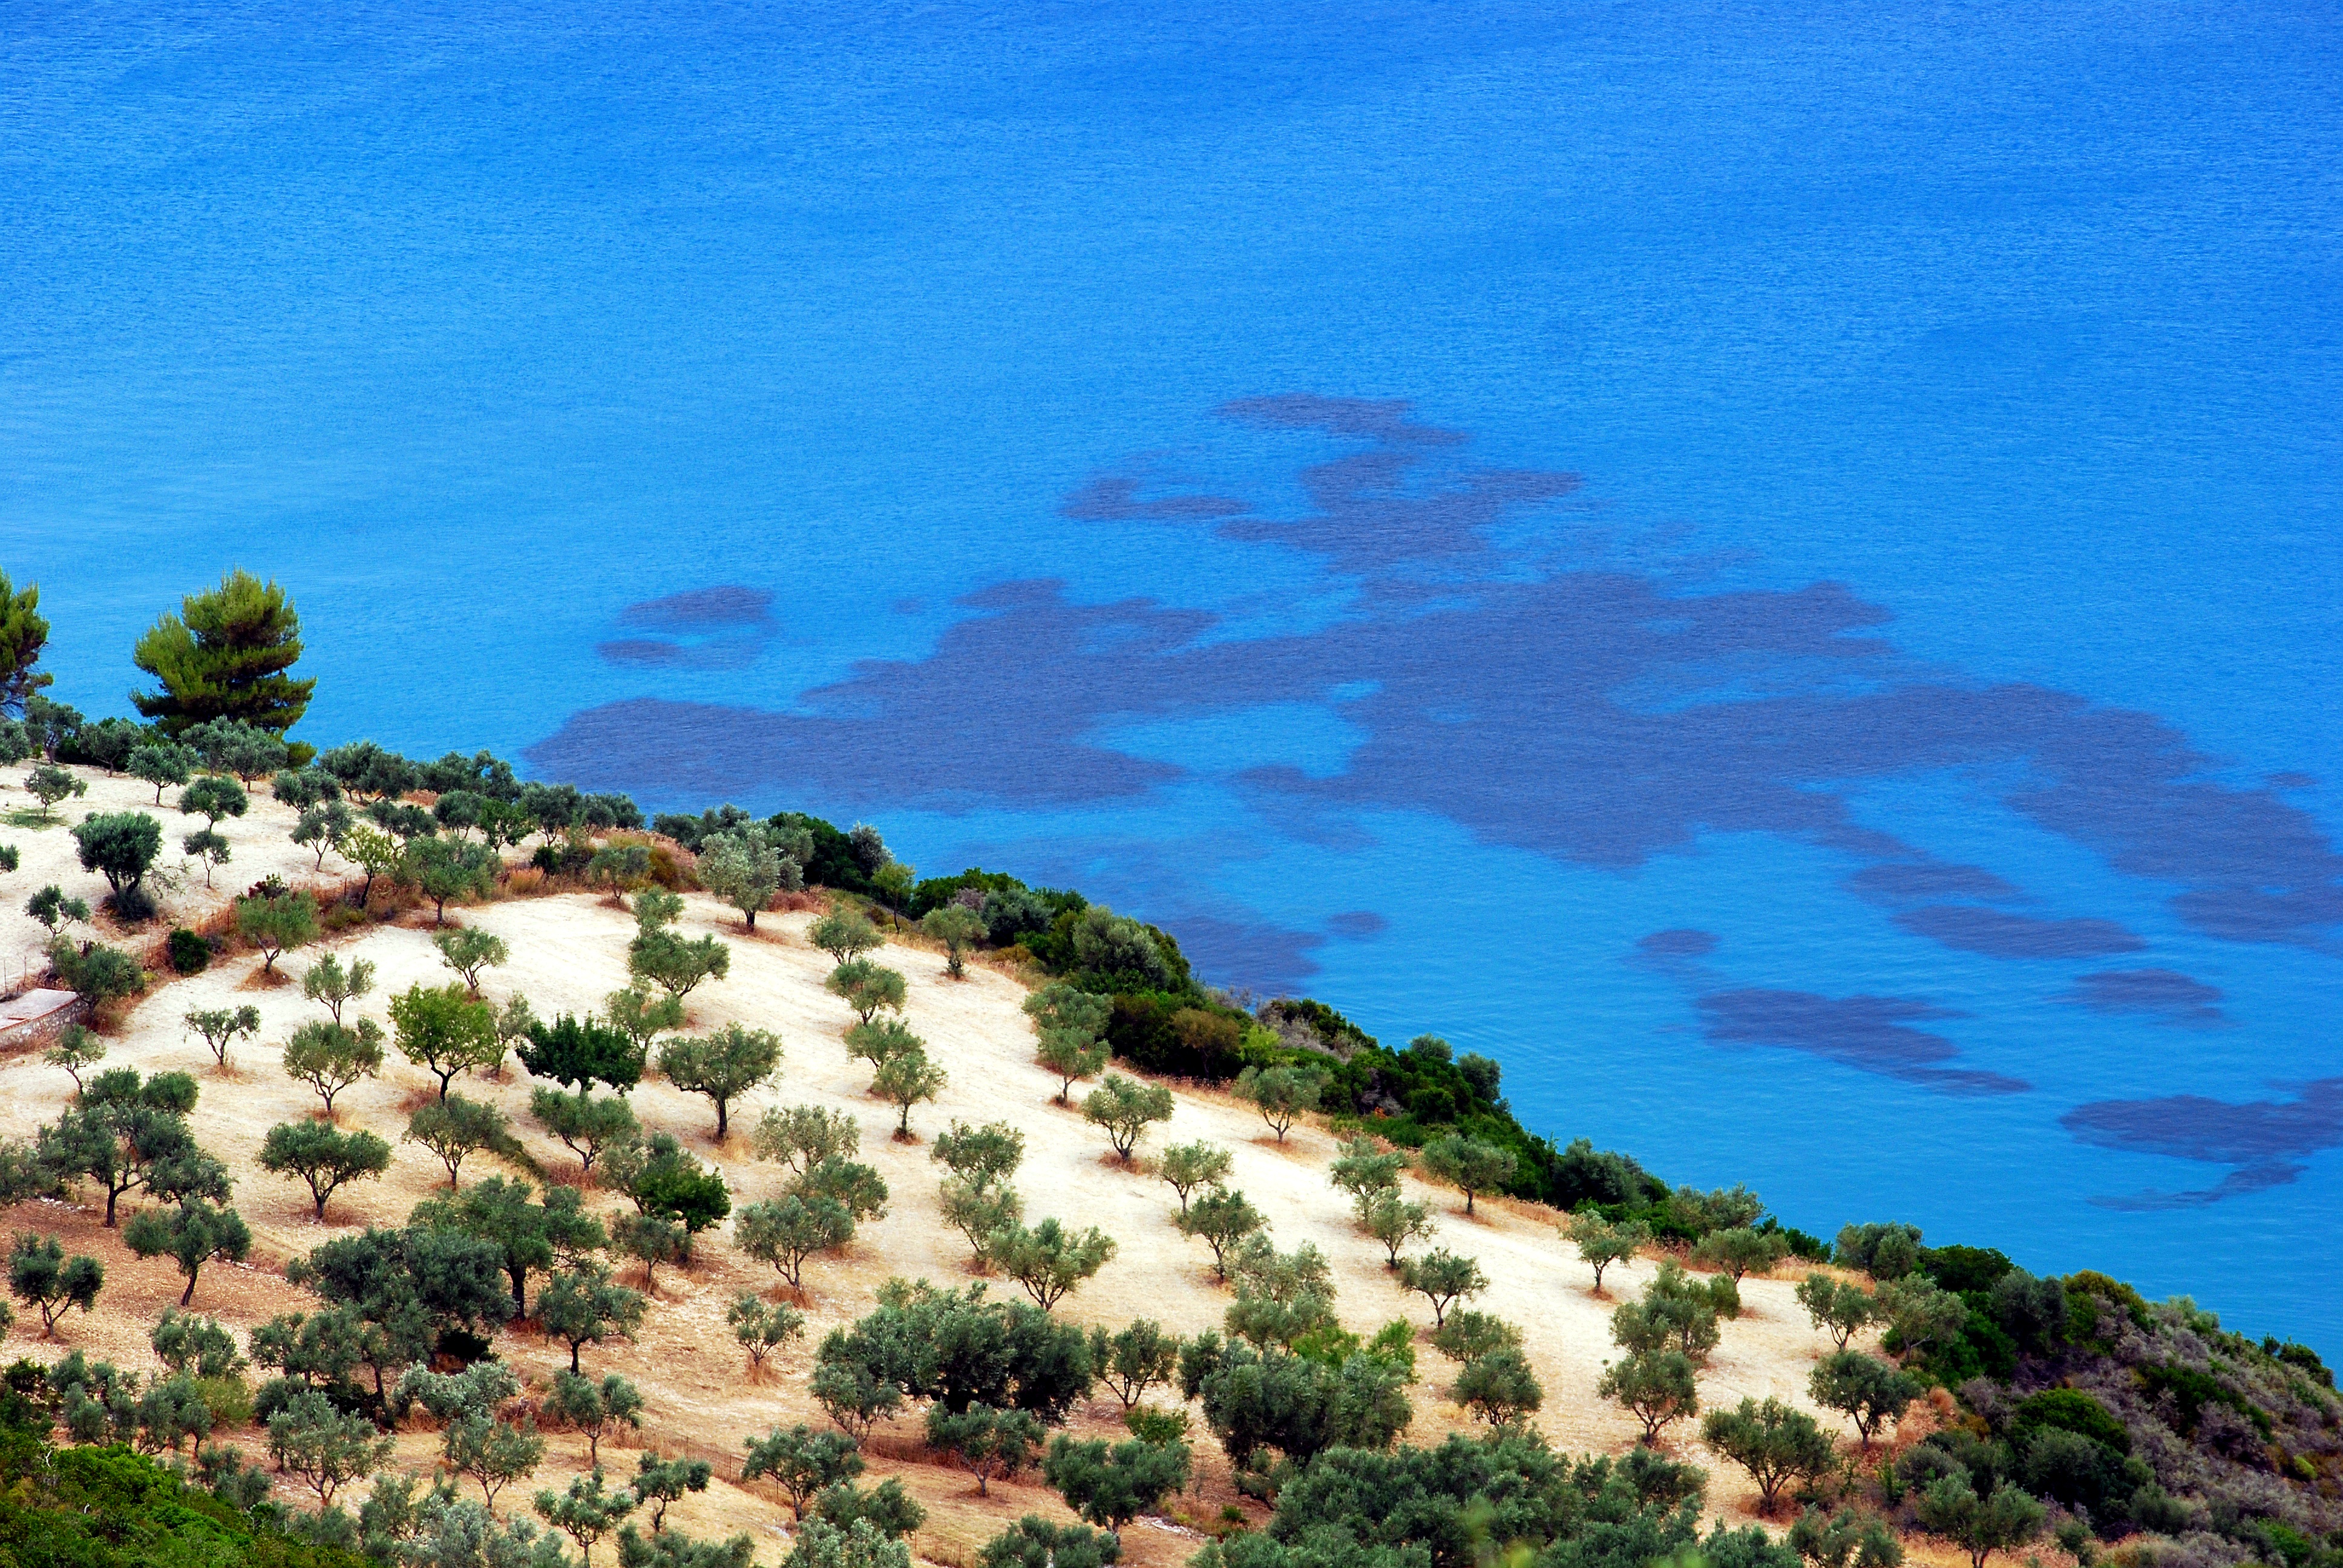
beach, landscape, sea, coast, tree, ocean, shore, flower, summer, cliff, mediterranean, bay, island, blue, terrain, coral reef, holidays, greece, ecosystem, cape, islet, zakynthos, landform, biome